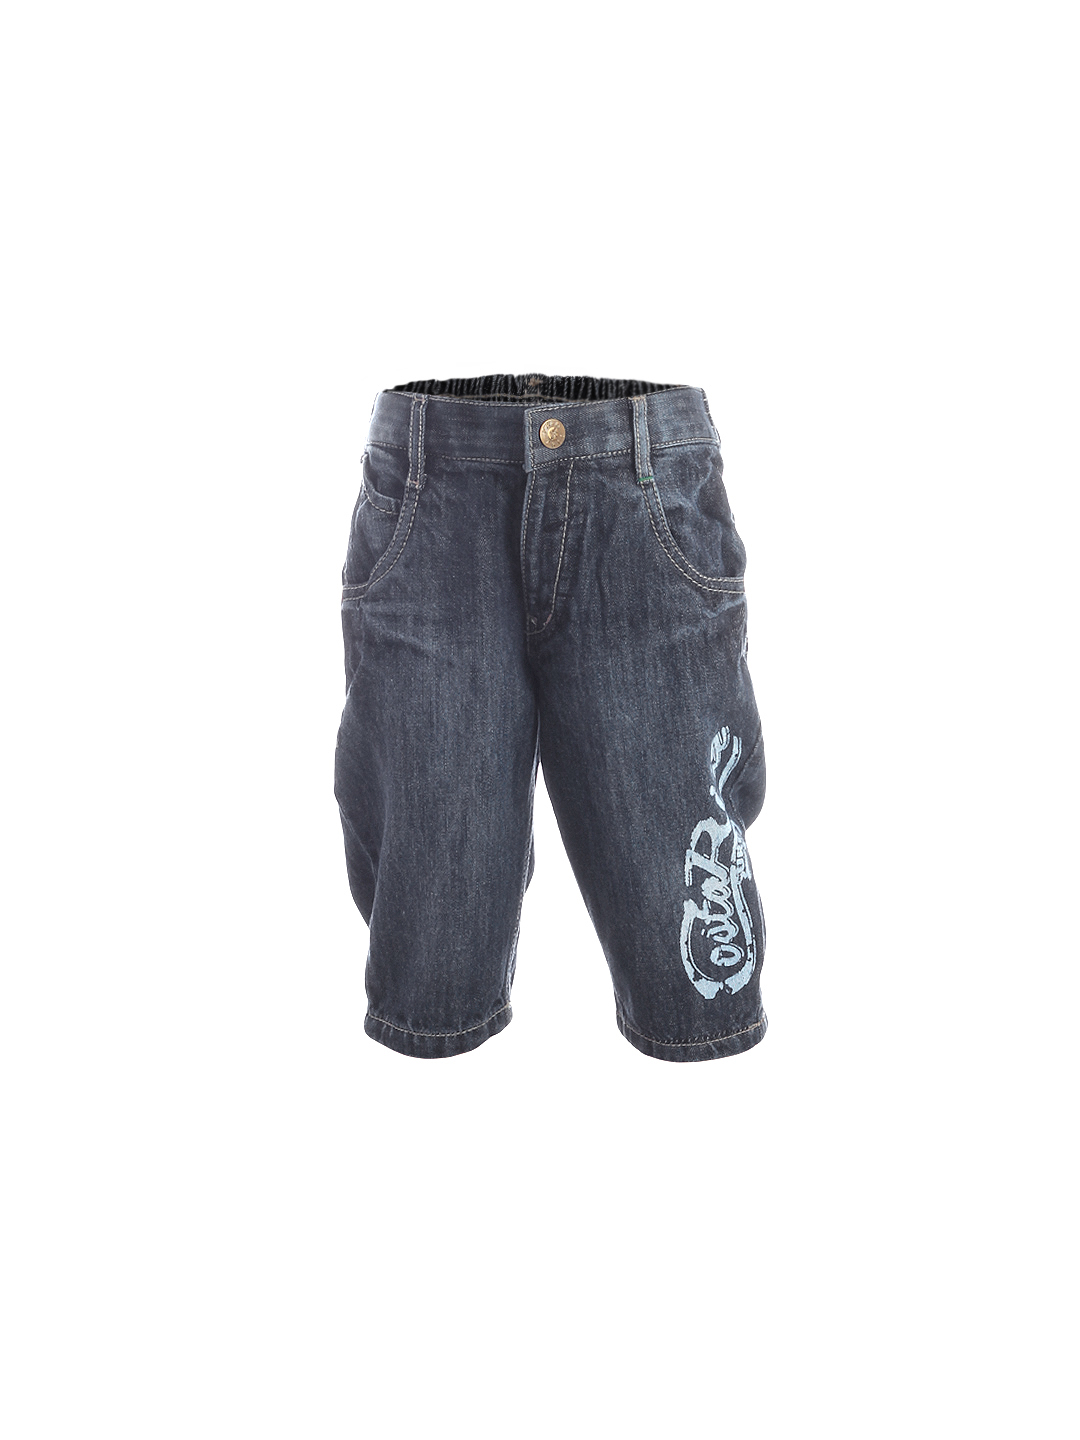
Gini and Jony Boys Washed Blue 3/4 Length Pants
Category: Apparel / Bottomwear / Capris
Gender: Boys
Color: Blue
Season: Summer 2012
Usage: Casual